Phases of ice

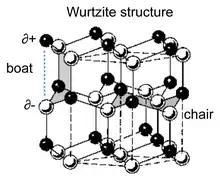
The Wurtzite structure. In Ice I, the oxygen atoms are arranged on the lattice points, and the hydrogen atoms are on the bonds between lattice points. Each oxygen atom has 4 neighboring ones. Note that the lattice bipartites into two subsets, here colored black and white.

The hydrogen atoms in the crystal lattice lie very nearly along the hydrogen bonds, and in such a way that each water molecule is preserved. This means that each oxygen atom in the lattice has two hydrogens adjacent to it: at about 101 pm along the 275 pm length of the bond for ice Ih. The crystal lattice allows a substantial amount of disorder in the positions of the hydrogen atoms frozen into the structure as it cools to absolute zero. As a result, the crystal structure contains some residual entropy inherent to the lattice and determined by the number of possible configurations of hydrogen positions that can be formed while still maintaining the requirement for each oxygen atom to have only two hydrogens in closest proximity, and each H-bond joining two oxygen atoms having only one hydrogen atom. This residual entropy is equal to = .